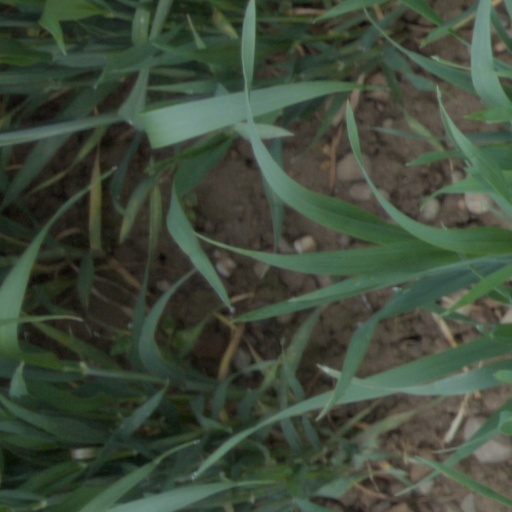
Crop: wheat